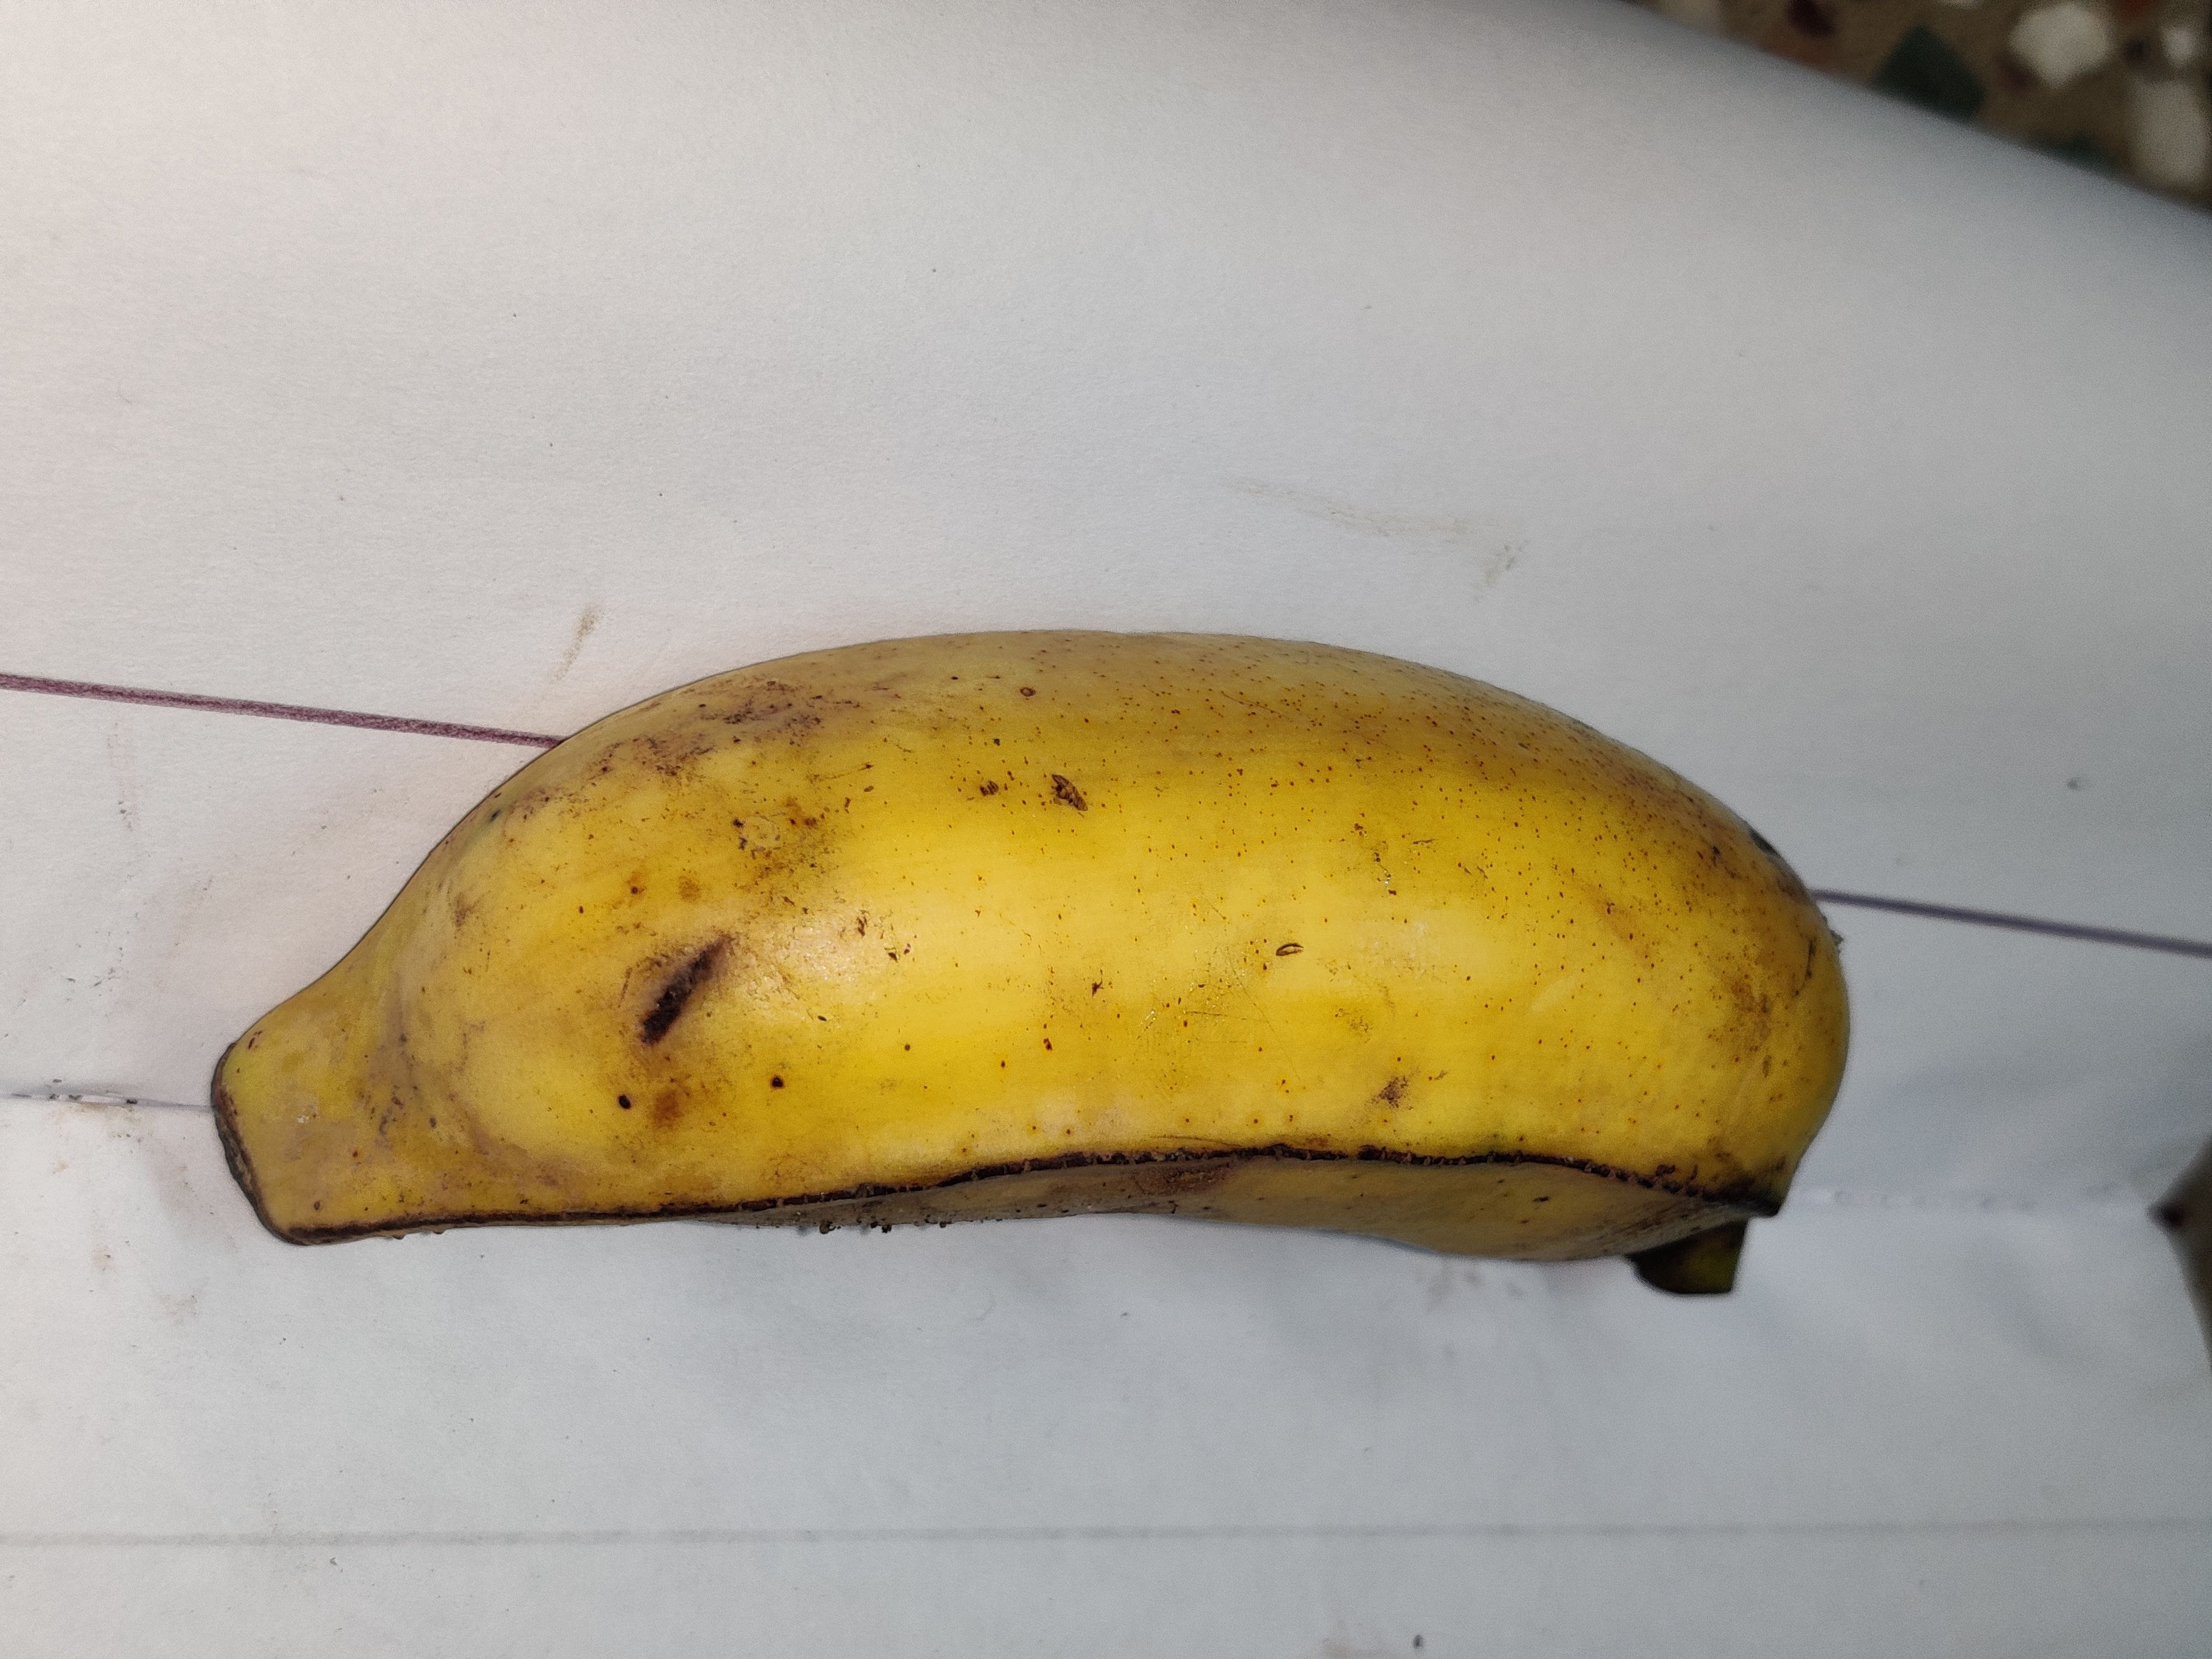
Fruit: banana
Grade: 2nd-grade